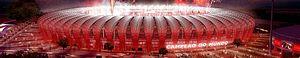
Le stade José-Pinheiro-Borda, également connu sous le nom de stade Beira-Rio ou Gigante da Beira Rio, est un stade de football situé à Porto Alegre au Brésil, d'une capacité pour 50 128 spectateurs. Le stade appartient au Sport Club Internacional, qui y joue ses matchs à domicile. Le stade est retenu et rénové pour abriter plusieurs matches de la Coupe du monde 2014.